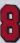
Number: 8